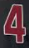
Number: 4